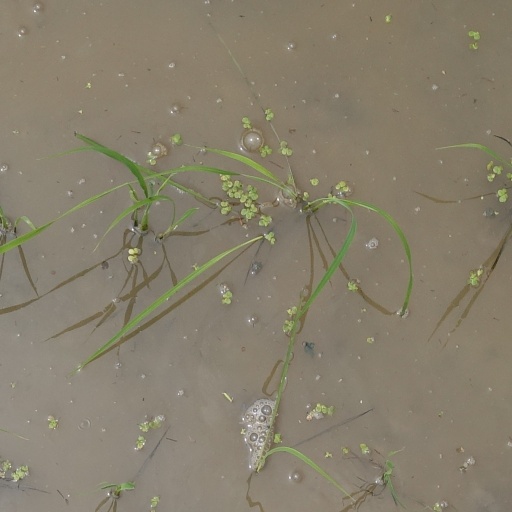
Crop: rice